Sanna Kannasto

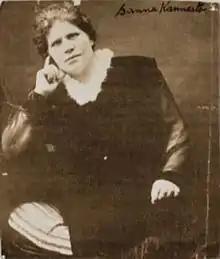
Sanna Kannasto in the 1920s

Sanna Kannasto (née Kallio; 1878–1968) was a Finnish Canadian labour activist and feminist. With A.T. Hill and Aku Päiviö she was one of the key figures in the Finnish Canadian socialist movement of the early 1900s. Authorities considered Kannasto as one of the most dangerous agitators in Canada. She was also active in the Canadian suffragette movement.